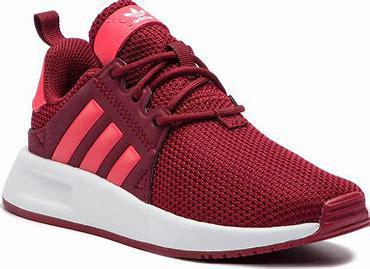
Brand: Adidas
Model: X_plr